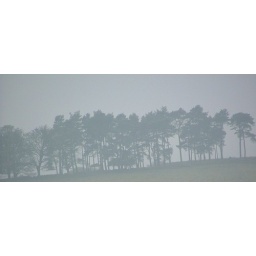
Group of pine trees at Mugdock country park near Glasgow, Scotland, taken on a misty October morning.